Ridley College (Ontario)

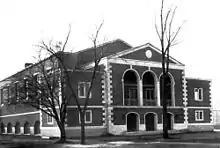
The Iggulden Gym at Ridley College in the 1940s.

A new dormitory, Merritt House, was built by architects Sproatt and Rolph during the Great Depression and, despite financial constraints, was opened in 1932. It was named after Thomas Rodman Merritt, Ridley's first president. In 1934, the Marriott Gates marking the entrance of the school were erected. A new gym was opened in 1939, which would later be named the Iggulden Gym. The gym accommodated swimming, squash, basketball, gymnastics, boxing and fencing, and was also home to a new stage for dramatic arts.